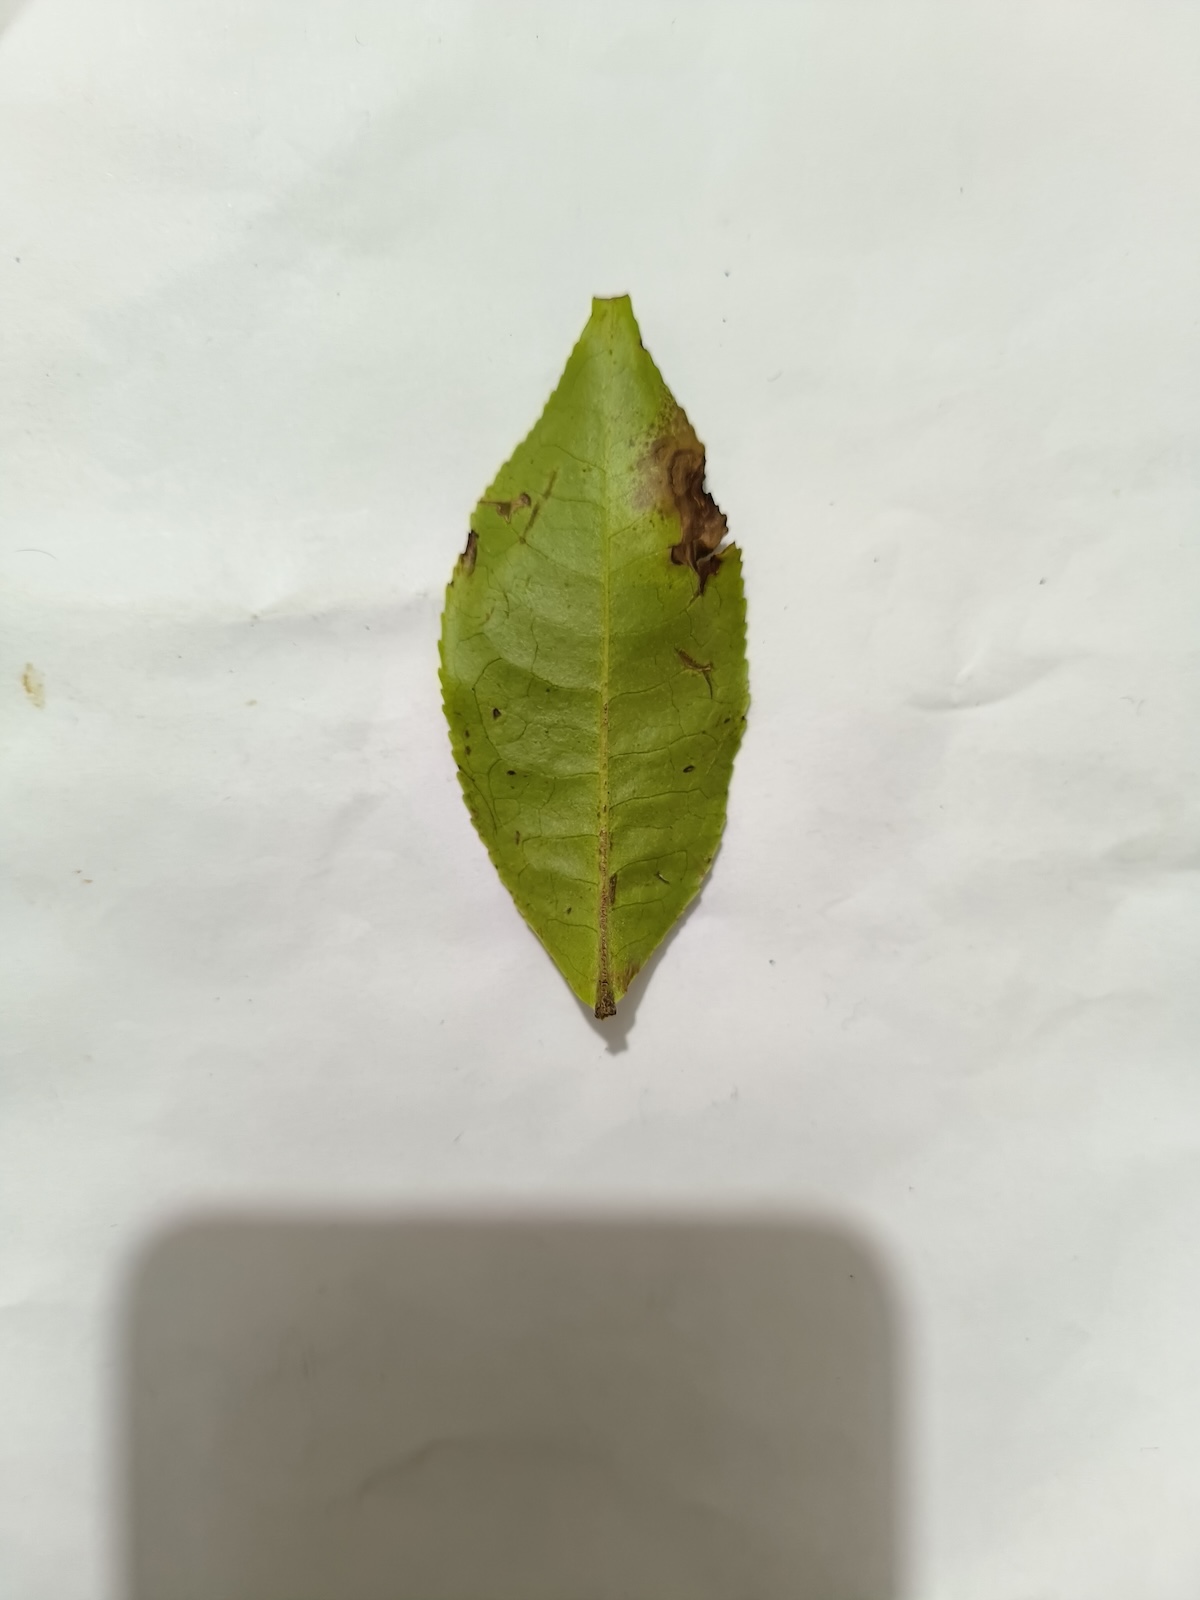
Label: Gray Blight